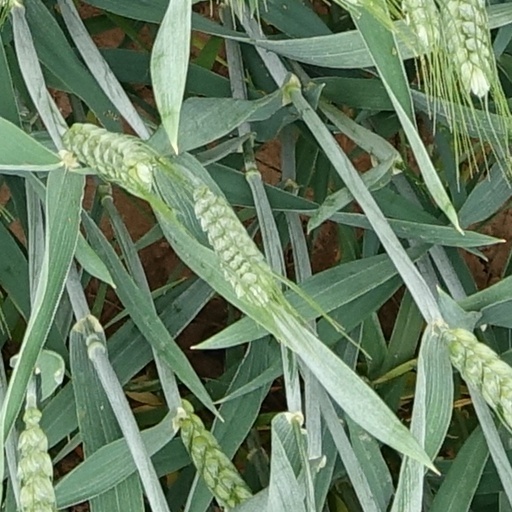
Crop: wheat